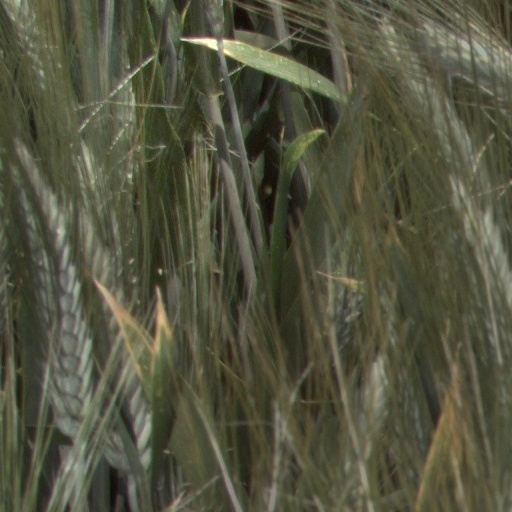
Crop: wheat